Football in Mali

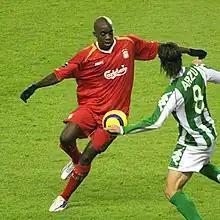
Mohamed Sissoko playing at Liverpool F.C., November 2005. The success of Malian players abroad encourages young men in one of the world's poorest nations to pursue football.

In a path blazed by Keita, the country has produced several other notable players for French teams, including Jean Tigana, and Frédéric "Fredi" Kanouté, named 2007 African Footballer of the Year, but latterly elected to play for Mali instead. Mahamadou Diarra, the captain of the Mali national team, played for Real Madrid for four seasons before moving to AS Monaco and Seydou Keita plays for AS Roma. Other notable players currently on European squads include, Drissa Diakité (SC Bastia), Modibo Maïga (West Ham United), Adama Coulibaly (Valenciennes FC), Cheick Diabaté (FC Girondins de Bordeaux), and Yacouba Sylla (Stade Rennais F.C.).